National Register of Historic Places listings in Sandusky, Ohio

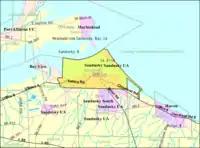
Sandusky and its surrounding area

This is intended to be a complete list of the properties and districts on the National Register of Historic Places in Sandusky, Ohio, United States. Latitude and longitude coordinates are provided for many National Register properties and districts; these locations may be seen together in an online map.